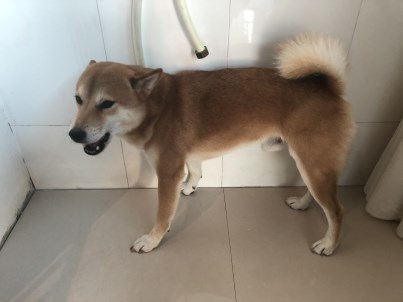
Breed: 1043-n000001-Shiba_Dog